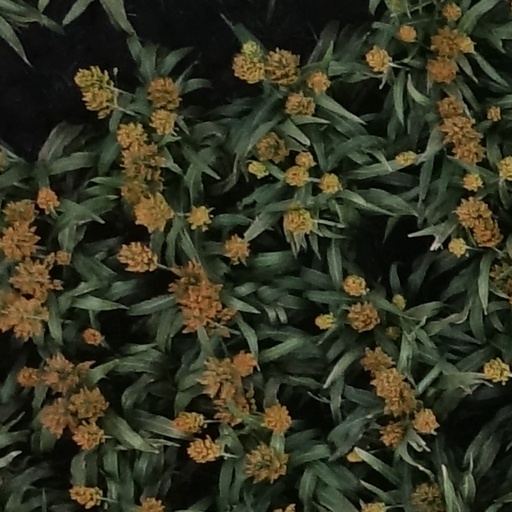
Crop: sorghum